Bada Valley

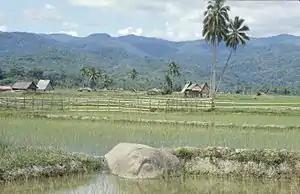
Megalithic Baula statue in the Bada Valley

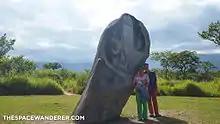
Two tourists next to the Palindo megalith in 2015.

Megalithic statue in the Bada Valley

These ancient statues are said to have existed since the 14th century. The megaliths in the Bada Valley were first discovered in 1908. Despite the discovery occurring over 100 years ago, little is known about these objects, including when the stone statues were created. Some speculate that the stones were carved around 5,000 years ago, while others believe the megaliths were made about 1,000 years ago.